Michael Alden Bayard

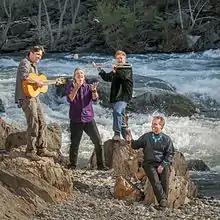
Bayard with "River Tribe," 2016

In 2010, Bayard produced and recorded the album Midnite Supper – Music for Healing, featuring vocalist Eva Caperon and guest musicians Mary Youngblood, Jerry Wood, Michael Wood, Robyn Wood, and Matthew Grasso.